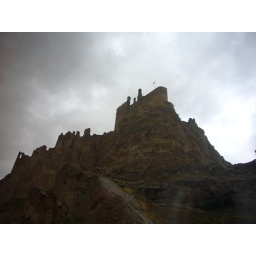
The ruined castle sits above the lake on a hill